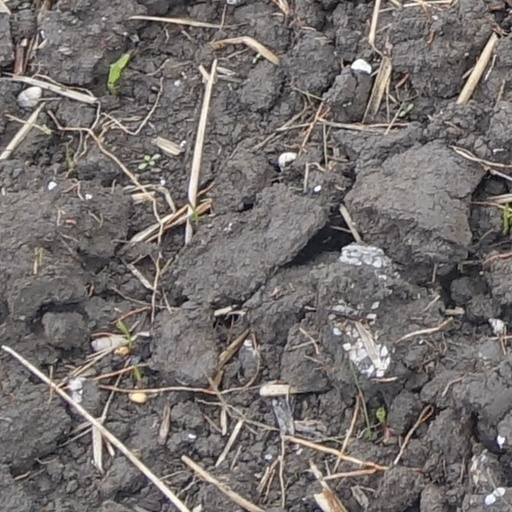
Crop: wheat